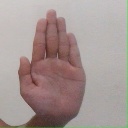
अक्षर: ध